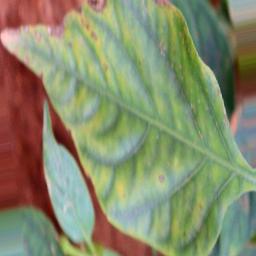
Label: nutritional